Chair

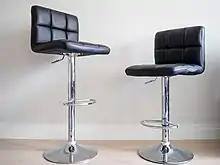
Seats with adjustable height

Ergonomic design distributes the weight of the occupant to various parts of the body. This is done by having an easily adjustable seat height. A seat that is higher results in dangling feet and increased pressure on the underside of the knees ("popliteal fold"). It may also result in no weight on the feet which means more weight elsewhere. A lower seat may shift too much weight to the "seat bones" ("ischial tuberosities"). Gas springs are attached to the body of the chair in order to give height adjustment and more comfort to the user.